History of banking in China

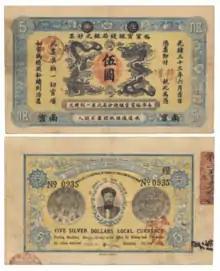
A banknote of 5 Dragon dollars issued in 1907 by the Kiangnan Yu-Ning Government Bank for circulation in the Jiangnan region.

After the launch of the Self-strengthening movement, the Qing government began initiating large industrial projects which required large amounts of capital. Though the existing domestic financial institutions provided sufficient credit and transfer facilities to support domestic trade and worked well with small-scale enterprises, they could not meet China's new financial demands. China turned to foreign banks for large scale and long term finance. Following a series of military defeats, the Qing government was forced to borrow from foreign banks and syndicates to finance its indemnity payments to foreign powers.